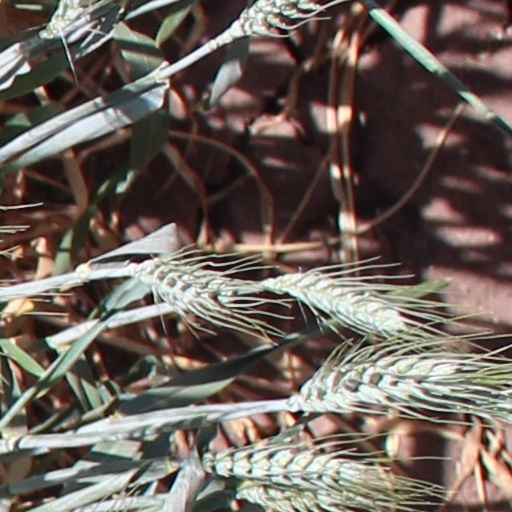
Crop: wheat